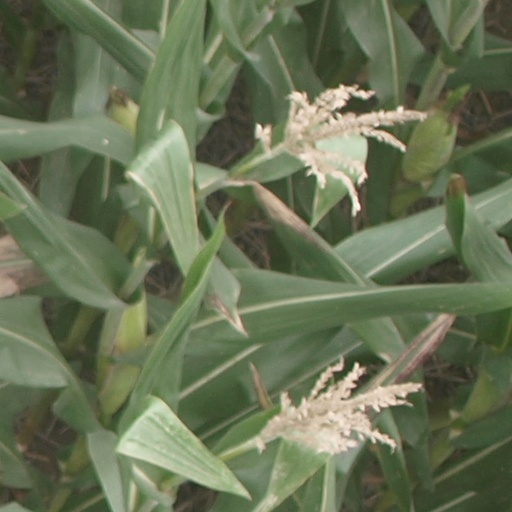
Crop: maize; corn